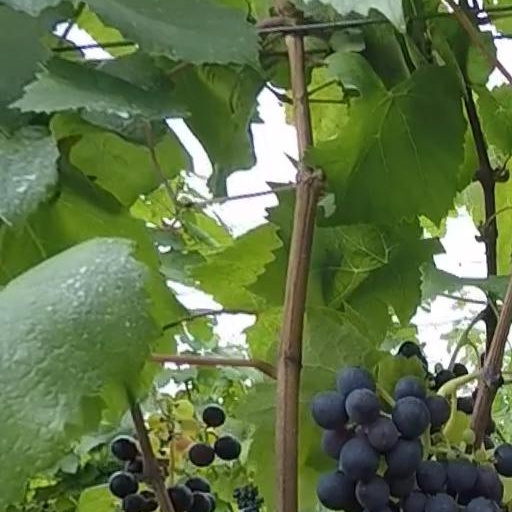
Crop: grape